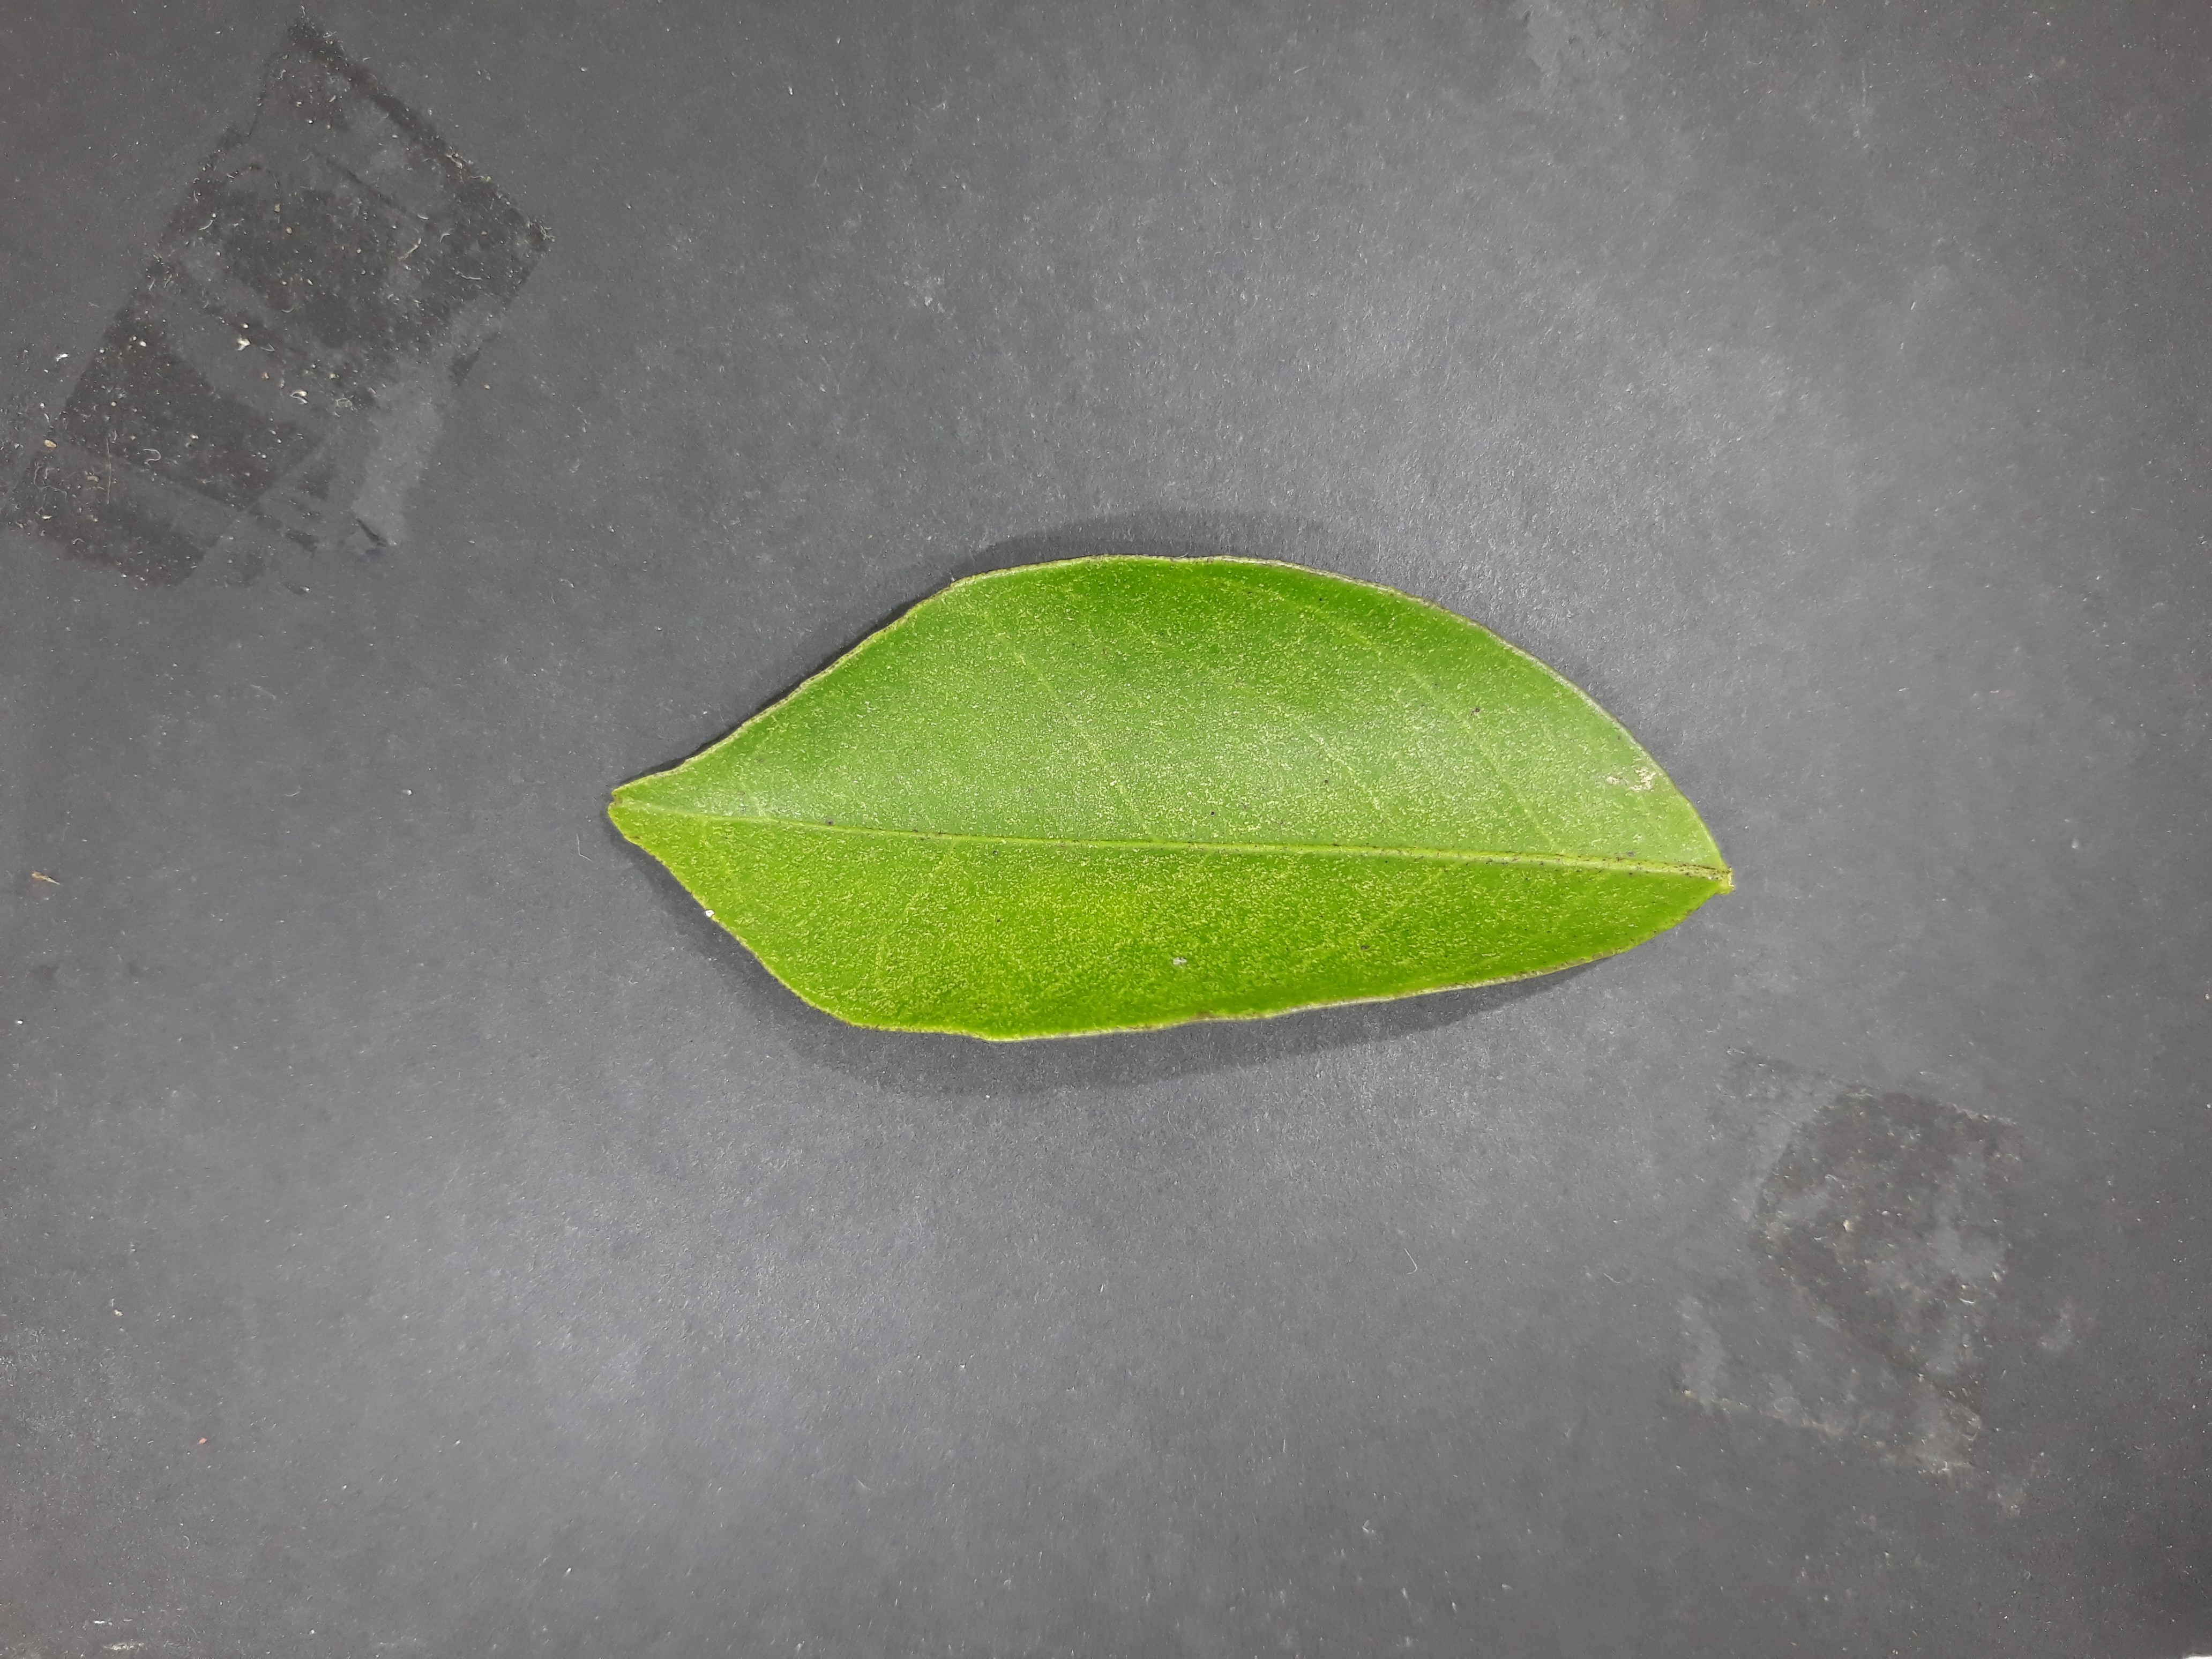
Label: Texas_mite